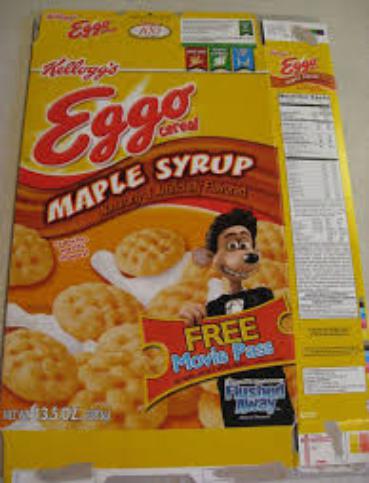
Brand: Eggo
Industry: Food